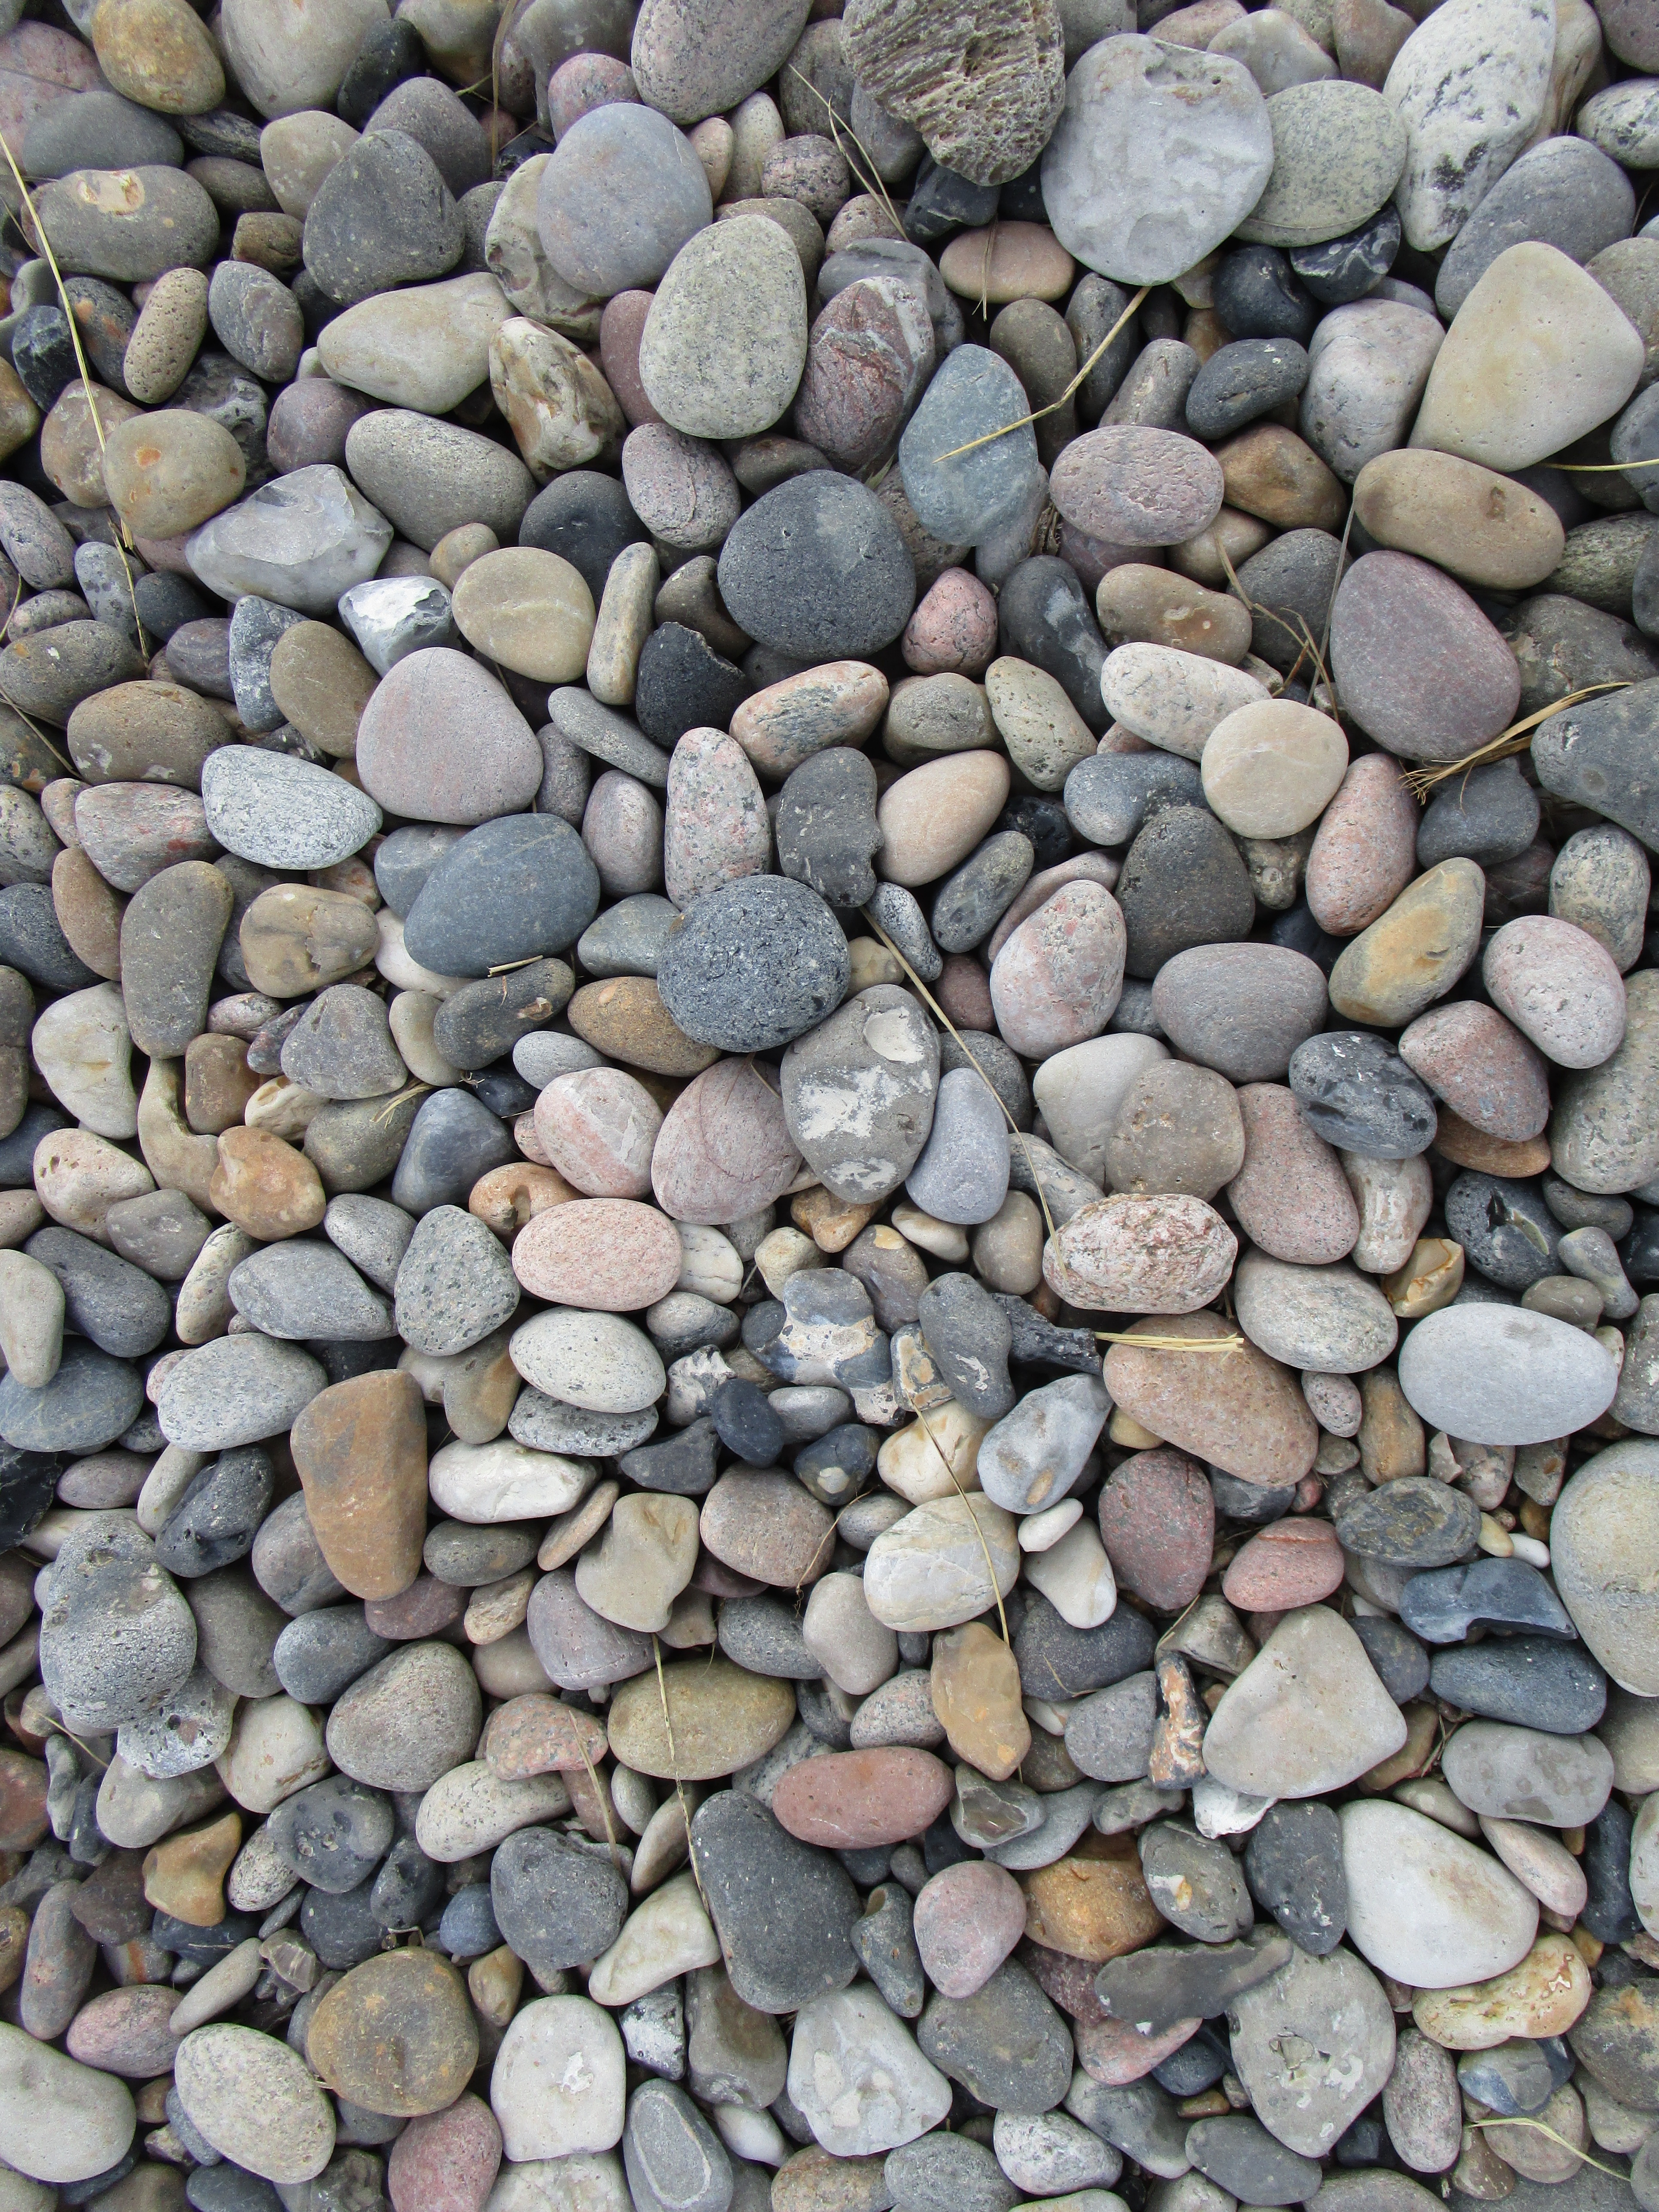
beach, rock, stone, coastline, natural, pebble, soil, stone wall, material, grey, rubble, gravel, pebbles